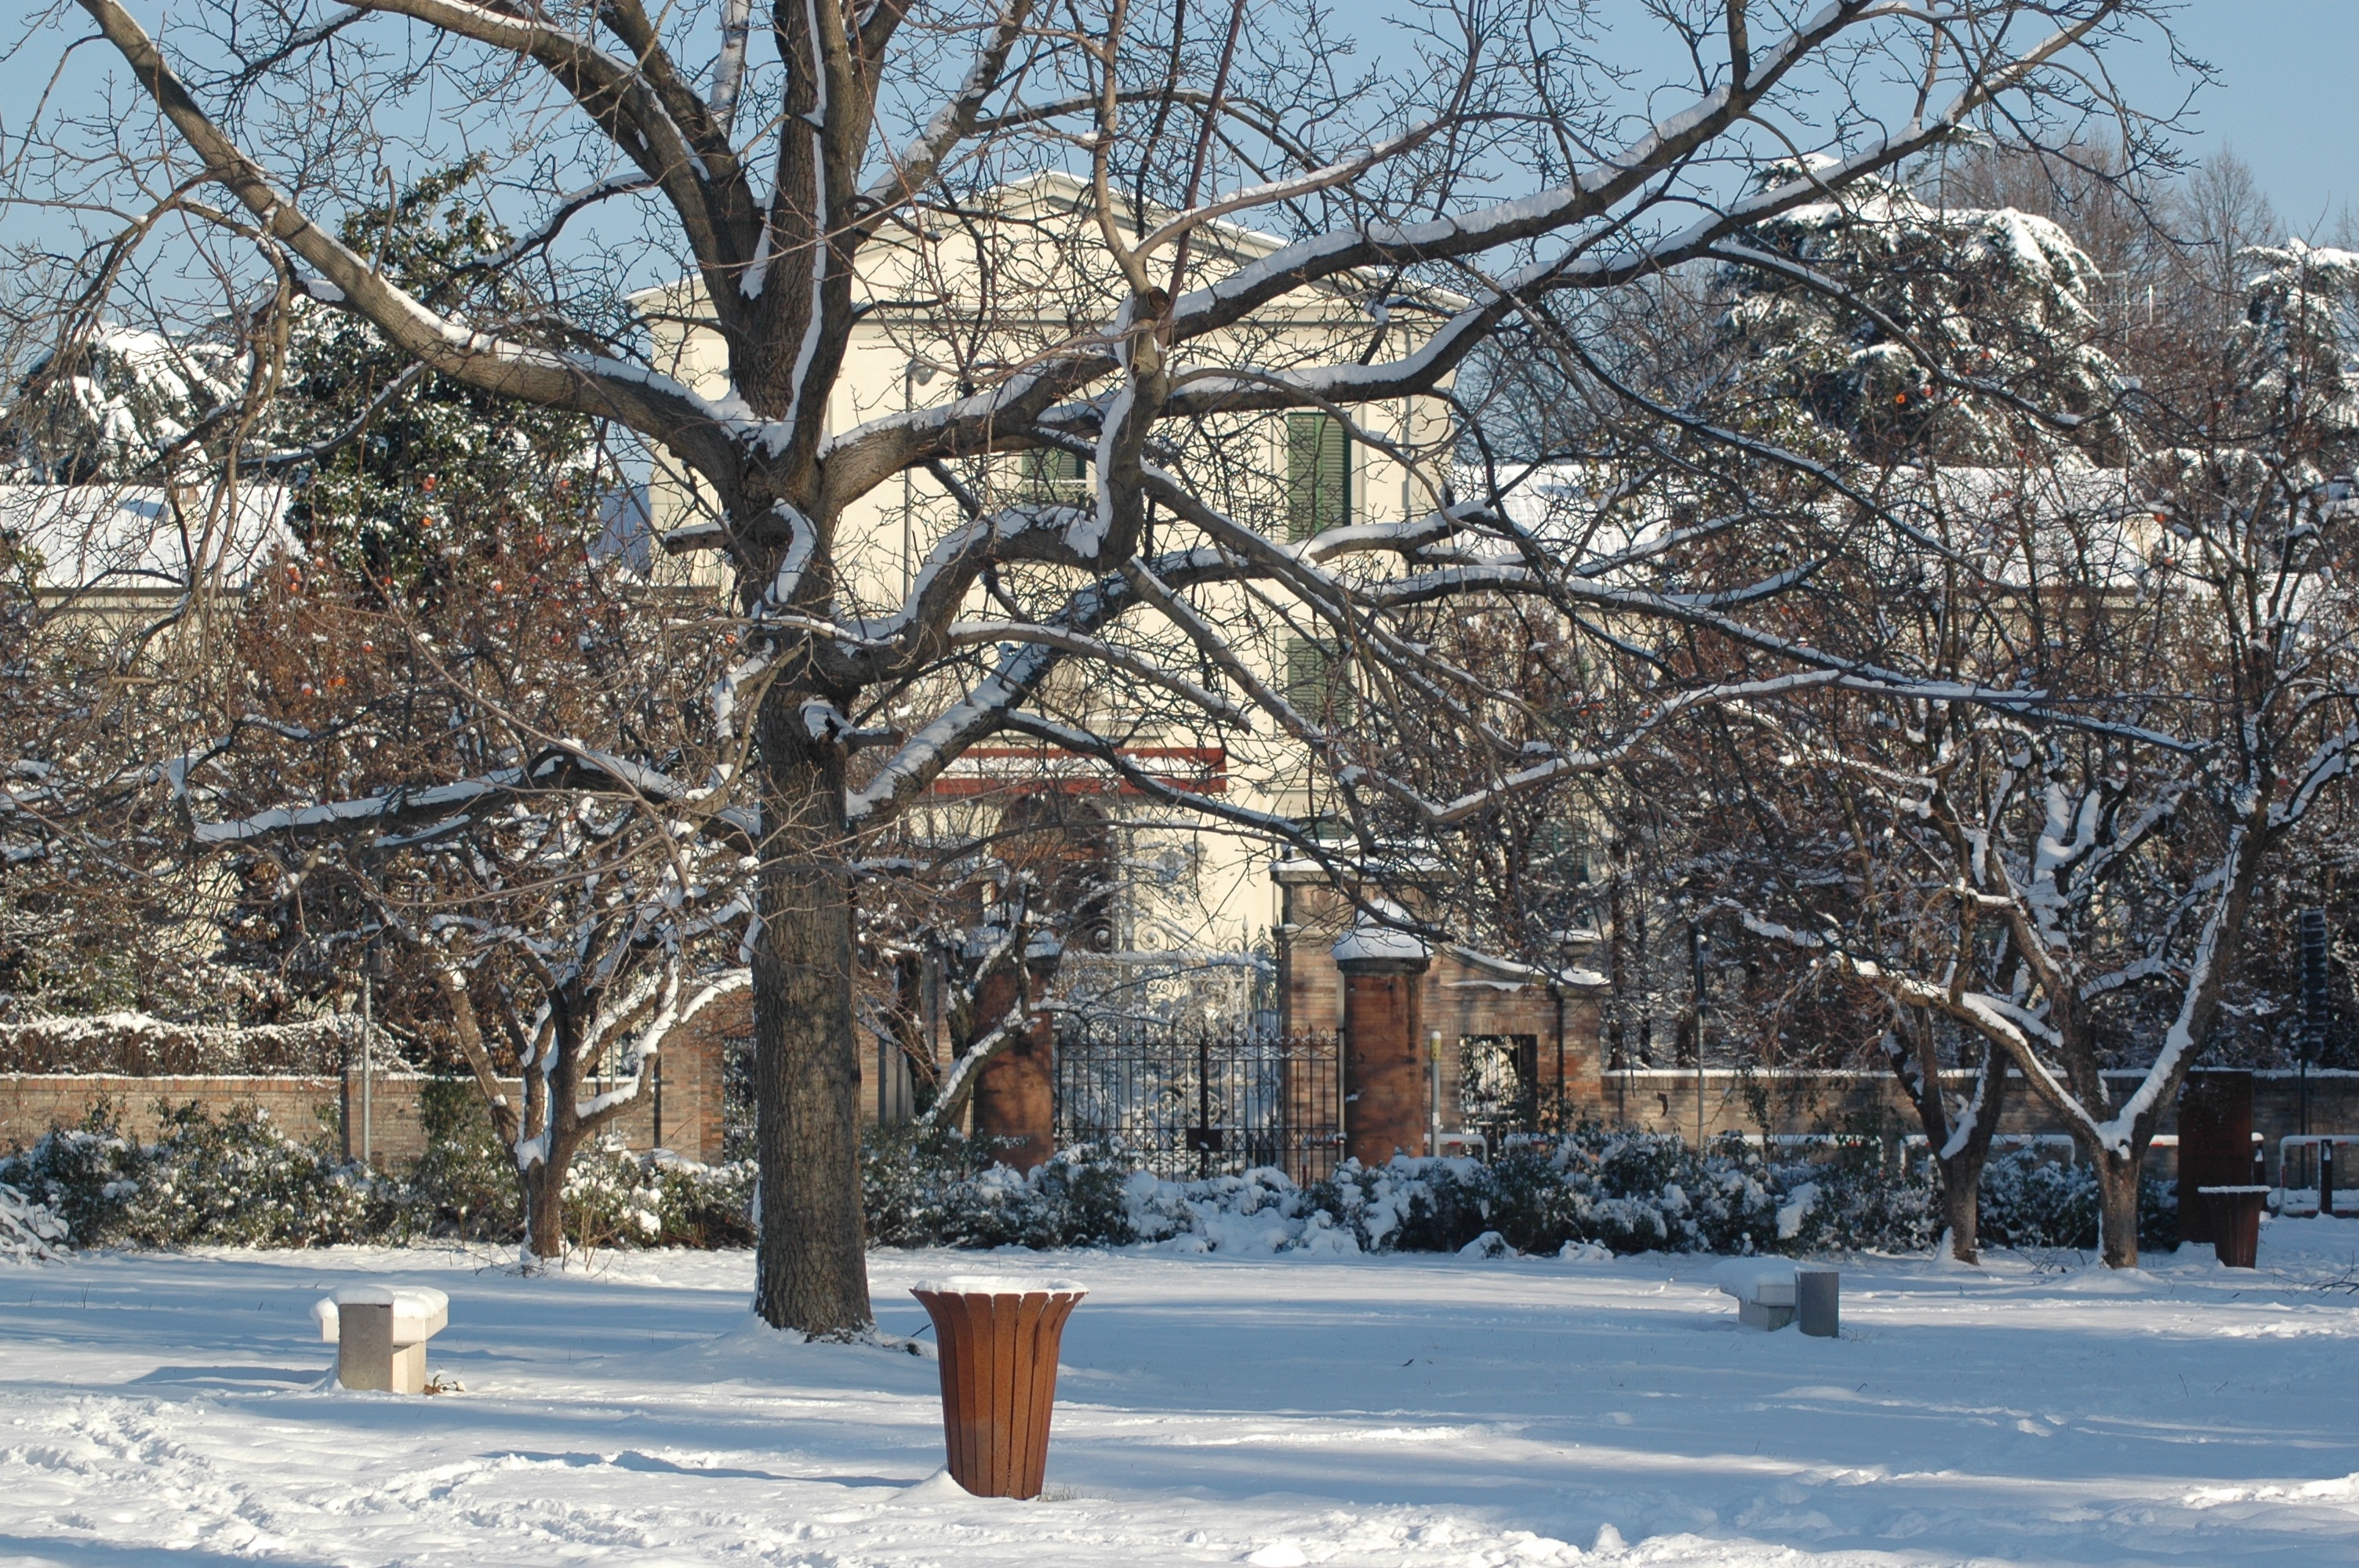
snow, winter, tree, weather, season, freezing, woody plant, branch, spring, frost, ice